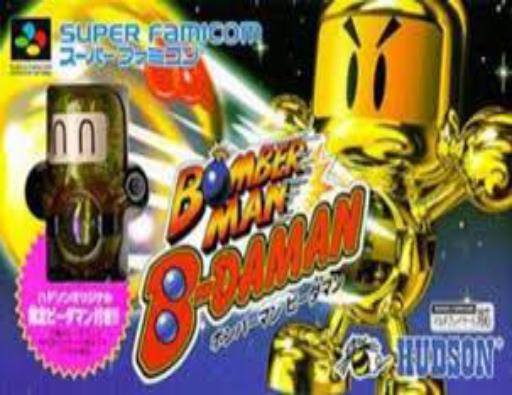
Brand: B-Daman
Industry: Leisure